2015 Accra floods

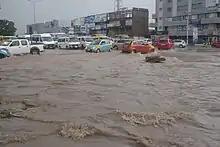
Most part of Accra mostly flooded during rainy season causing environmental crisis in Ghana

The 2015 Accra floods resulted from heavy continuous rainfall in Accra, the largest city in Ghana. The rain started on 1 June 2015. Other causes of this flood is as a result of the improper planning of settlement in Accra, choked gutters which block the drainage system and a few other human factors. The floods have resulted in heavy traffic on the roads in the city and also a halt in commercial activities as markets were flooded and workers trapped. Mayor of Accra Metropolitan Assembly, Alfred Oko Vanderpuije described the flooding as critical. At least 25 people have died from the flooding directly, while a petrol station explosion caused by the flooding killed at least 200 more people.